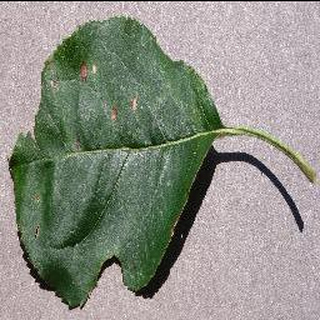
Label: apple_black_rot